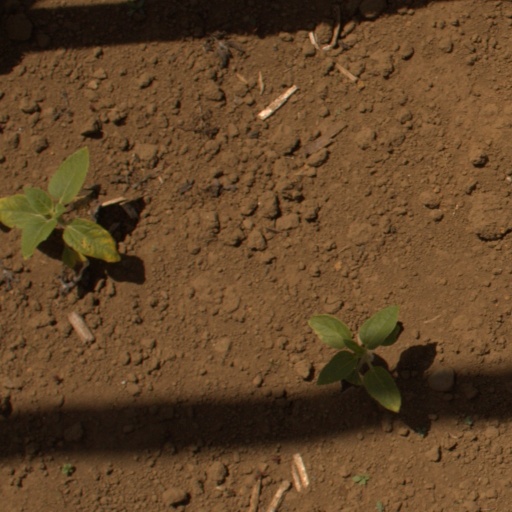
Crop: Jerusalem artichoke